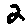
Label: 2